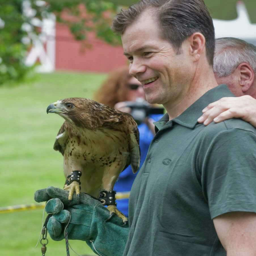
ice hockey goaltender holds a hawk